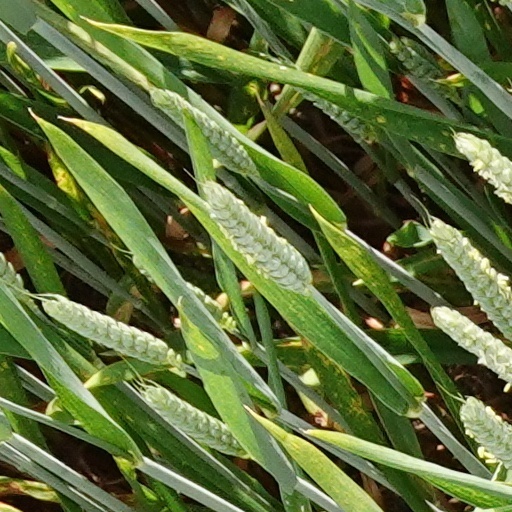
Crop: wheat